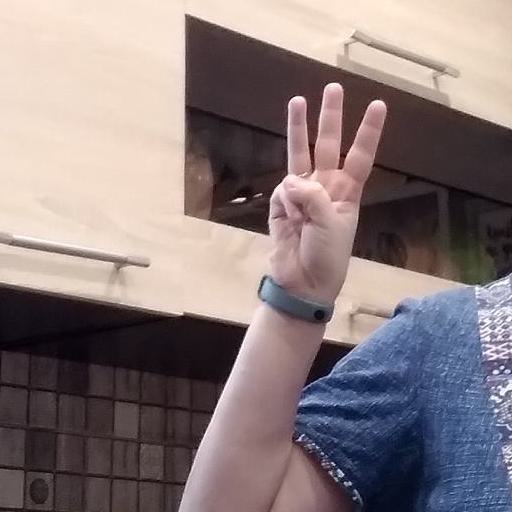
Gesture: three